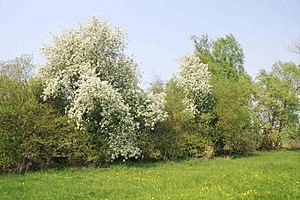
Le Cerisier à grappes ou Merisier à grappes, parfois nommé amaruvier, bois-puant, putier, putiet, putet ou pétafouère, est un arbre de la famille des Rosaceae.